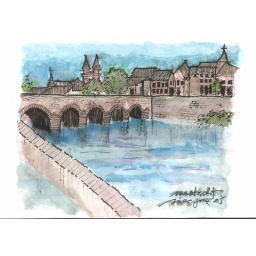
The Roman bridge of Maas river in Maastricht, the Netherlands.